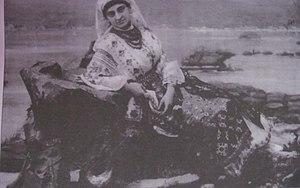
La princesse Hélène Bibesco, née Elena Costache Epureanu à Bârlad en 1855 et morte à Iași le 18 octobre 1902, est une mécène et pianiste roumaine, qui vécut en France.